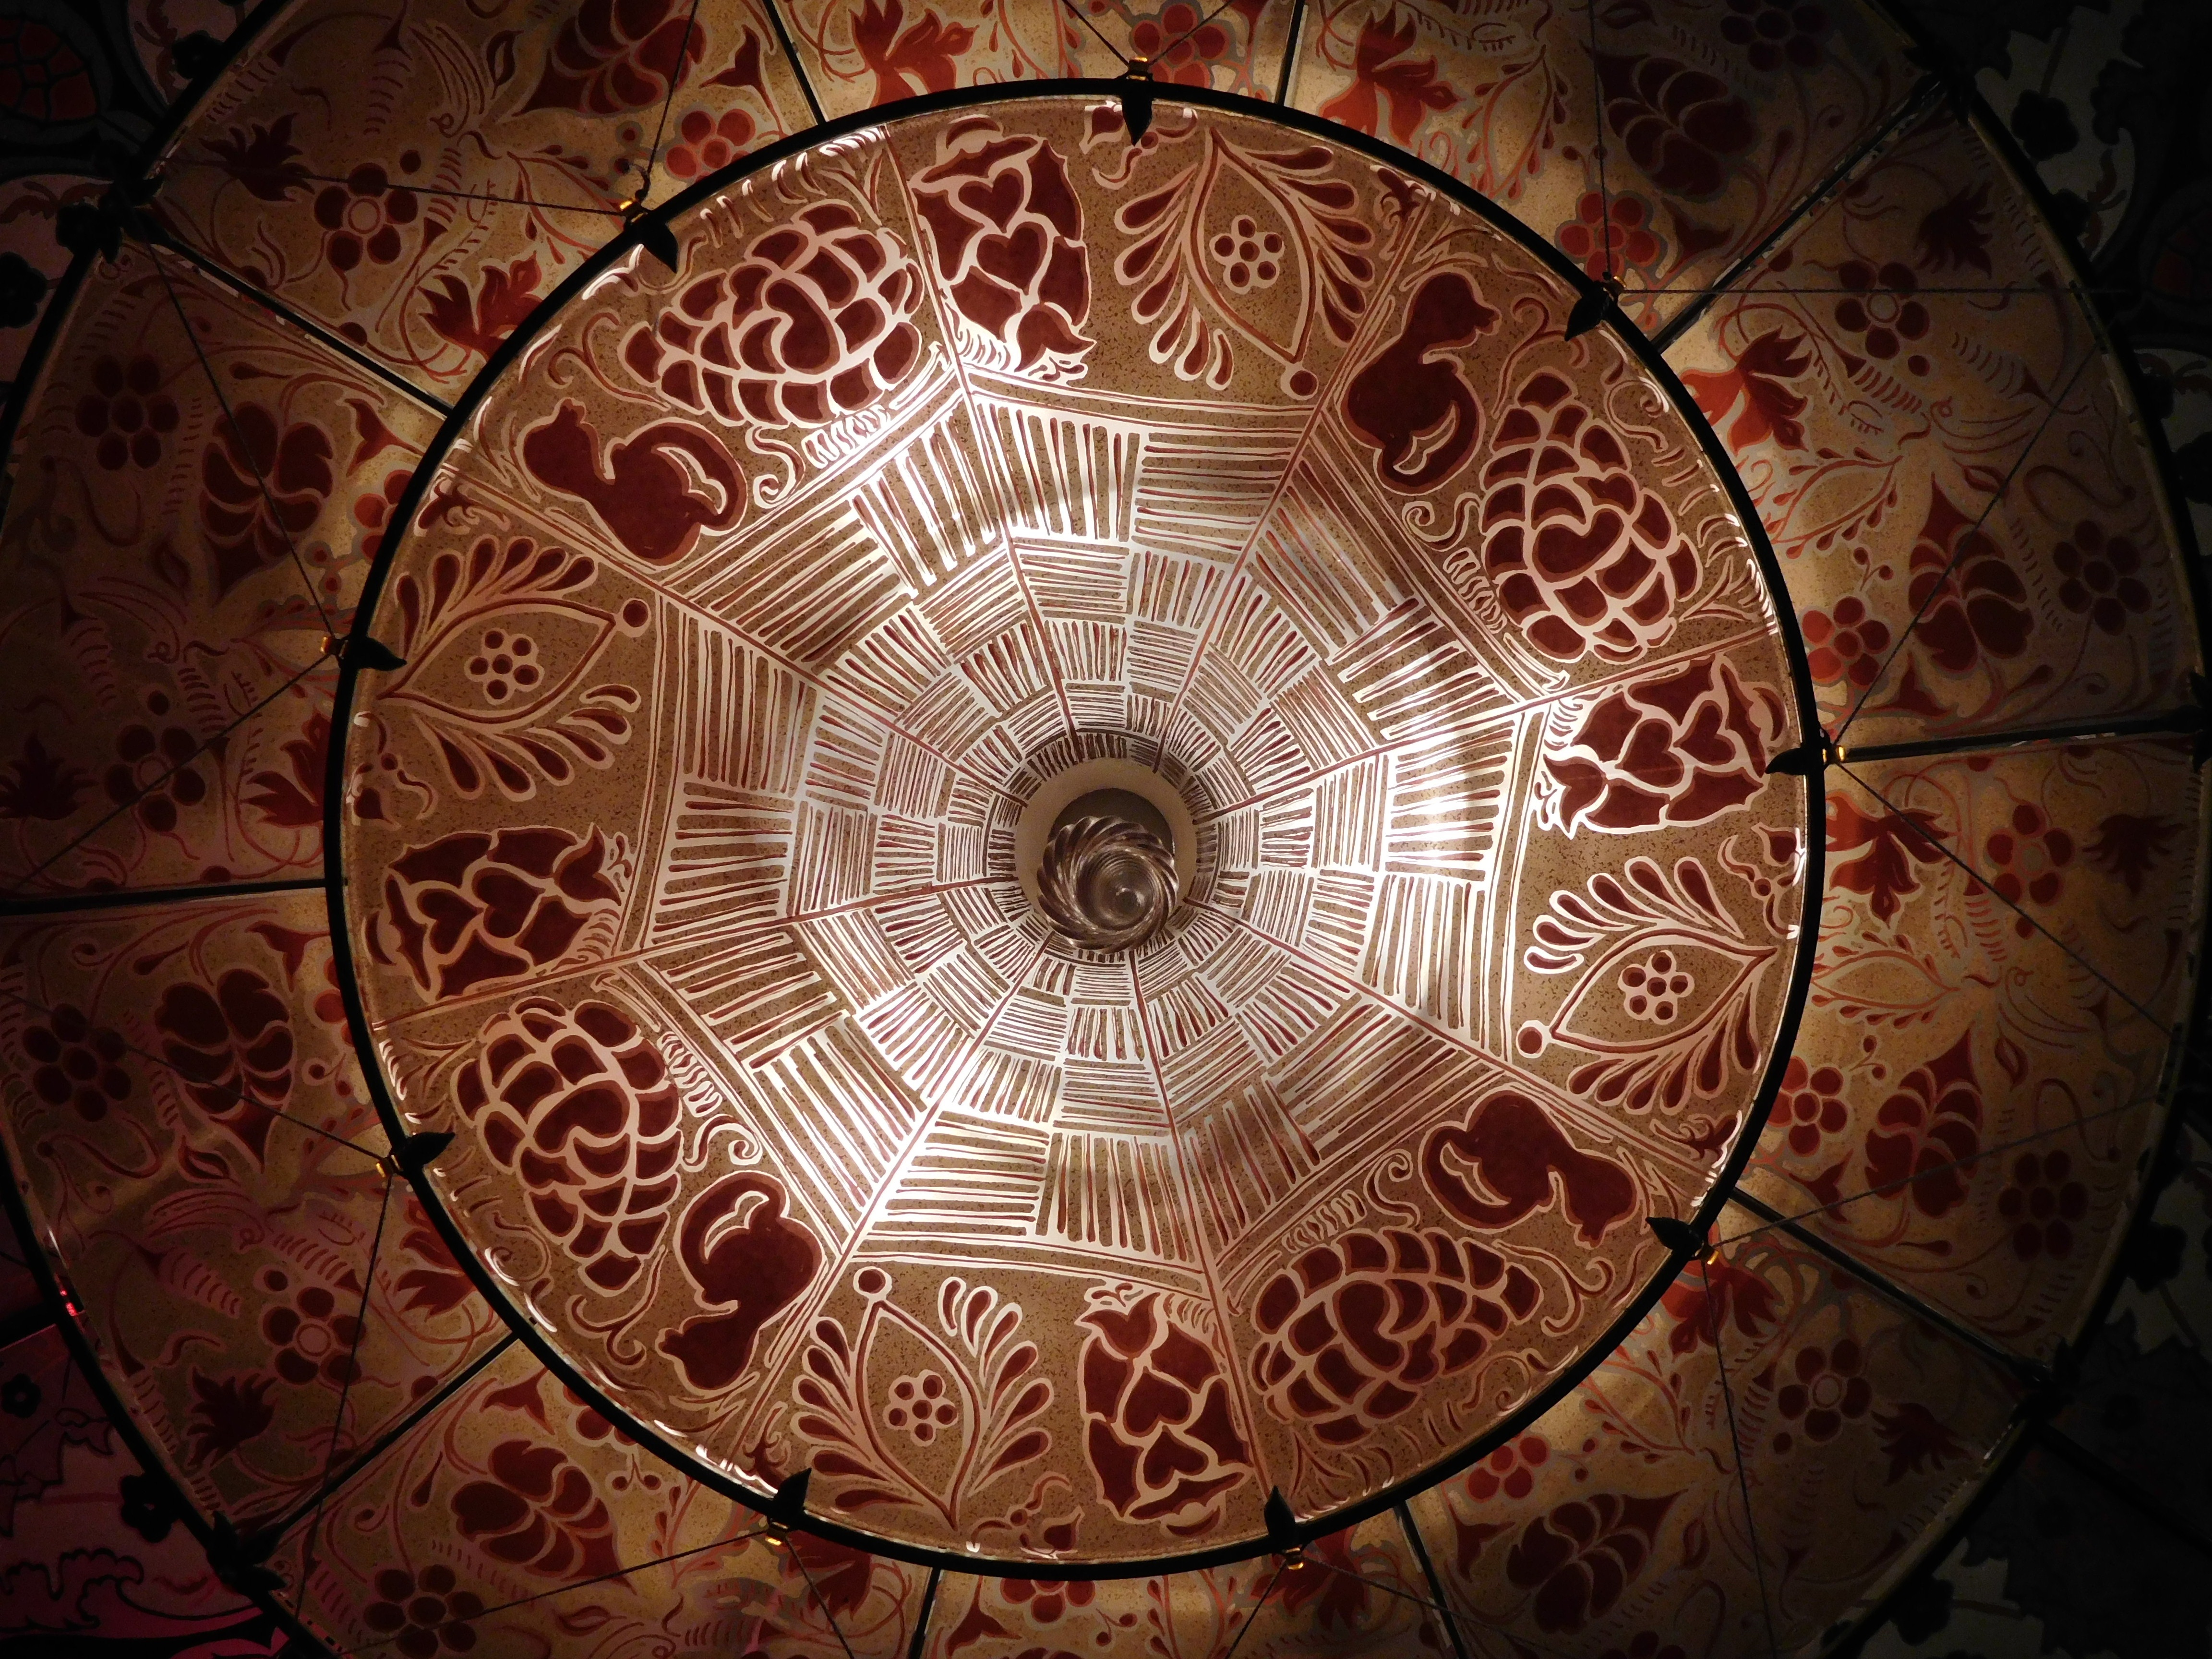
light, pattern, color, lamp, circle, art, design, temple, symmetry, dome, carving, shape, designs, ancient history, fractal art